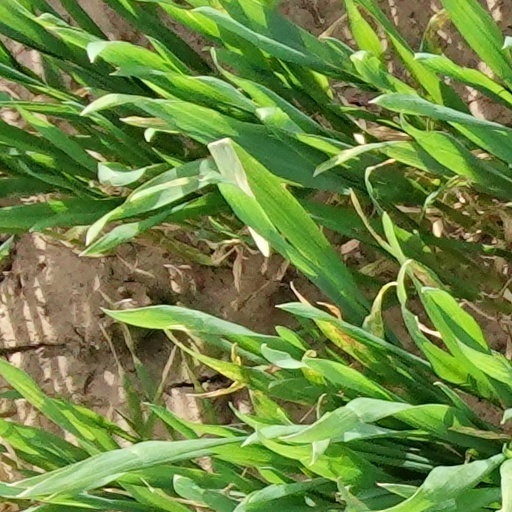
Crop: wheat